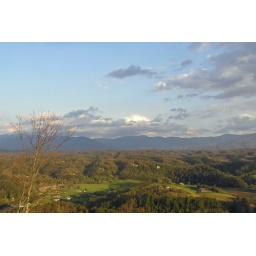
There was a valley below and the mountains rose across the valley